Eleftherios Venizelos

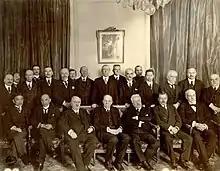
Photo of the members of the commission of the League of Nations created by the Plenary Session of the Preliminary Peace Conference, Paris, France 1919. Venizelos is on the right.

In the months following the creation of the provisional government in Thessaloniki in late August, negotiations between the Allies and the king intensified. The Allies wanted further demobilization of the Greek army as a counterbalance to the royalist government's unconditional surrender of Fort Rupel and the military evacuation of Thessaly to ensure the safety of their troops in Macedonia. On the other hand, the king wanted assurances that the Allies would not officially recognize Venizelos' provisional government or further support it, guarantees that Greece's integrity and neutrality would be respected, and a promise that any war material surrendered to the Allies would be returned after the war.